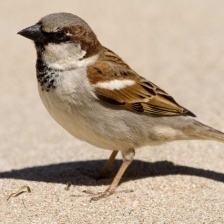
Species: HOUSE SPARROW
Scientific name: PASSER DOMESTICUS